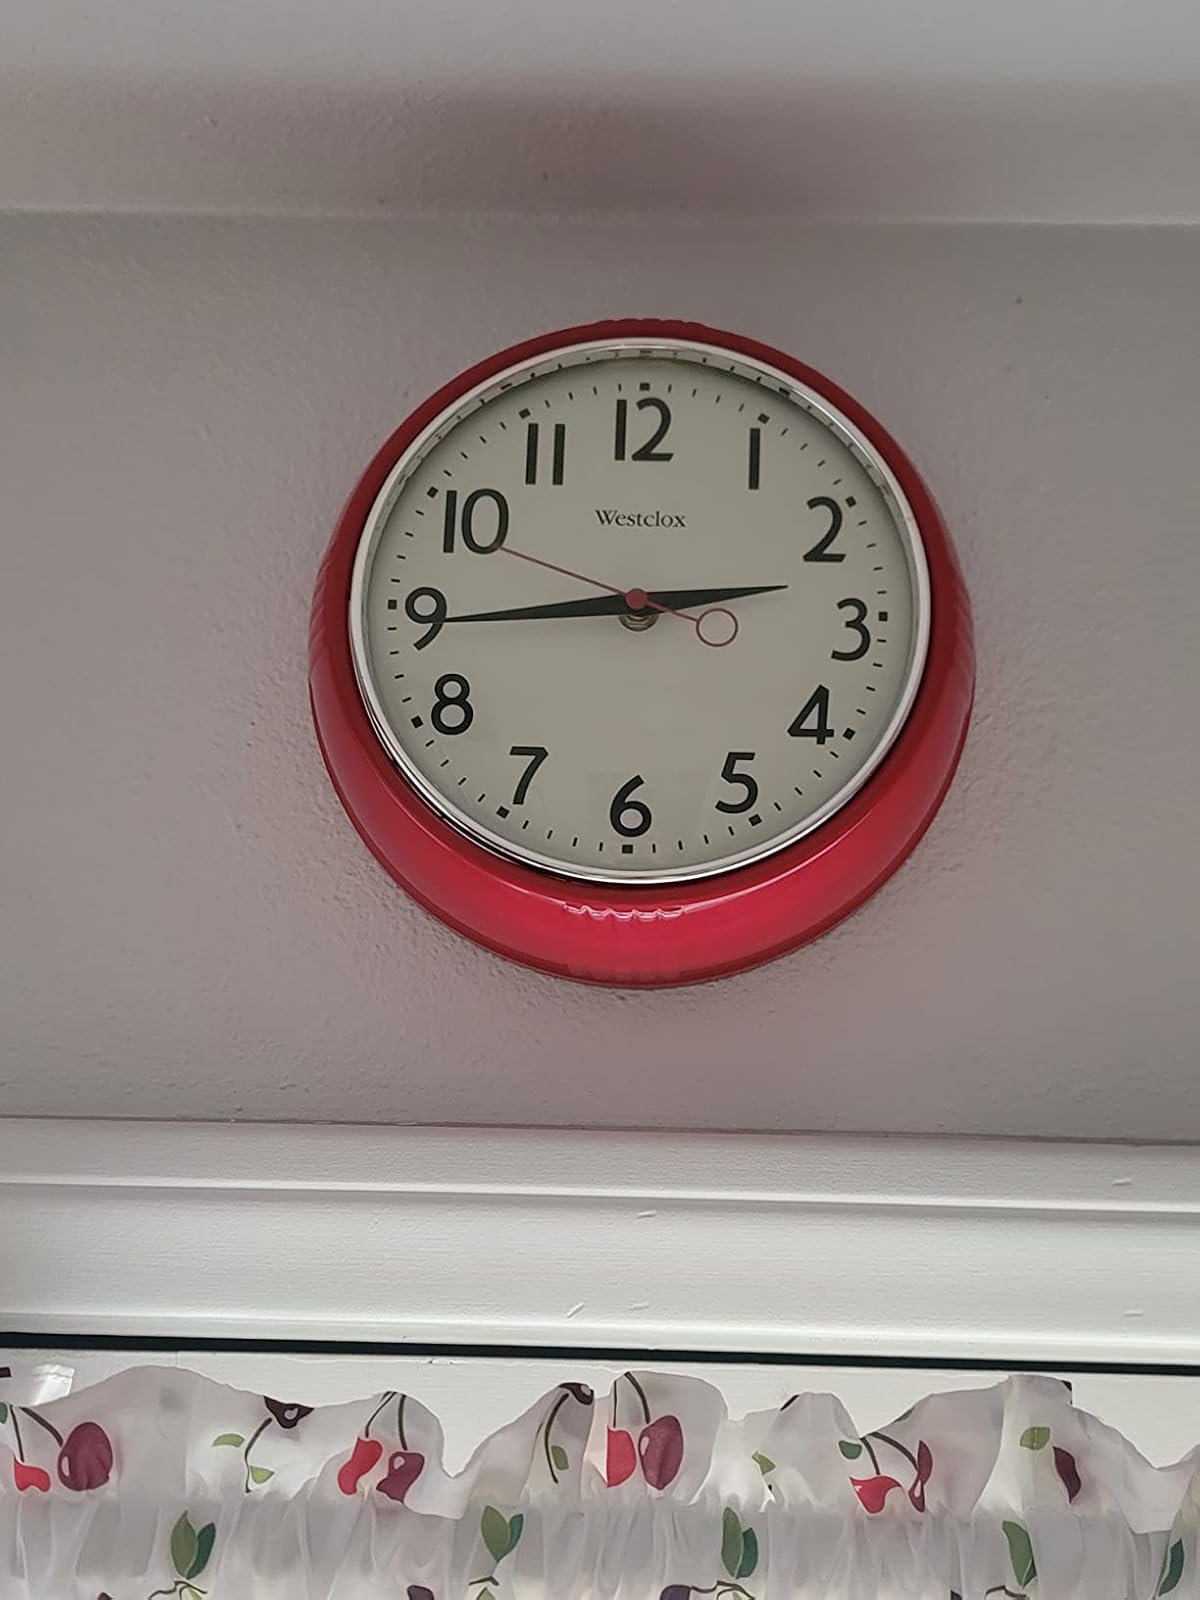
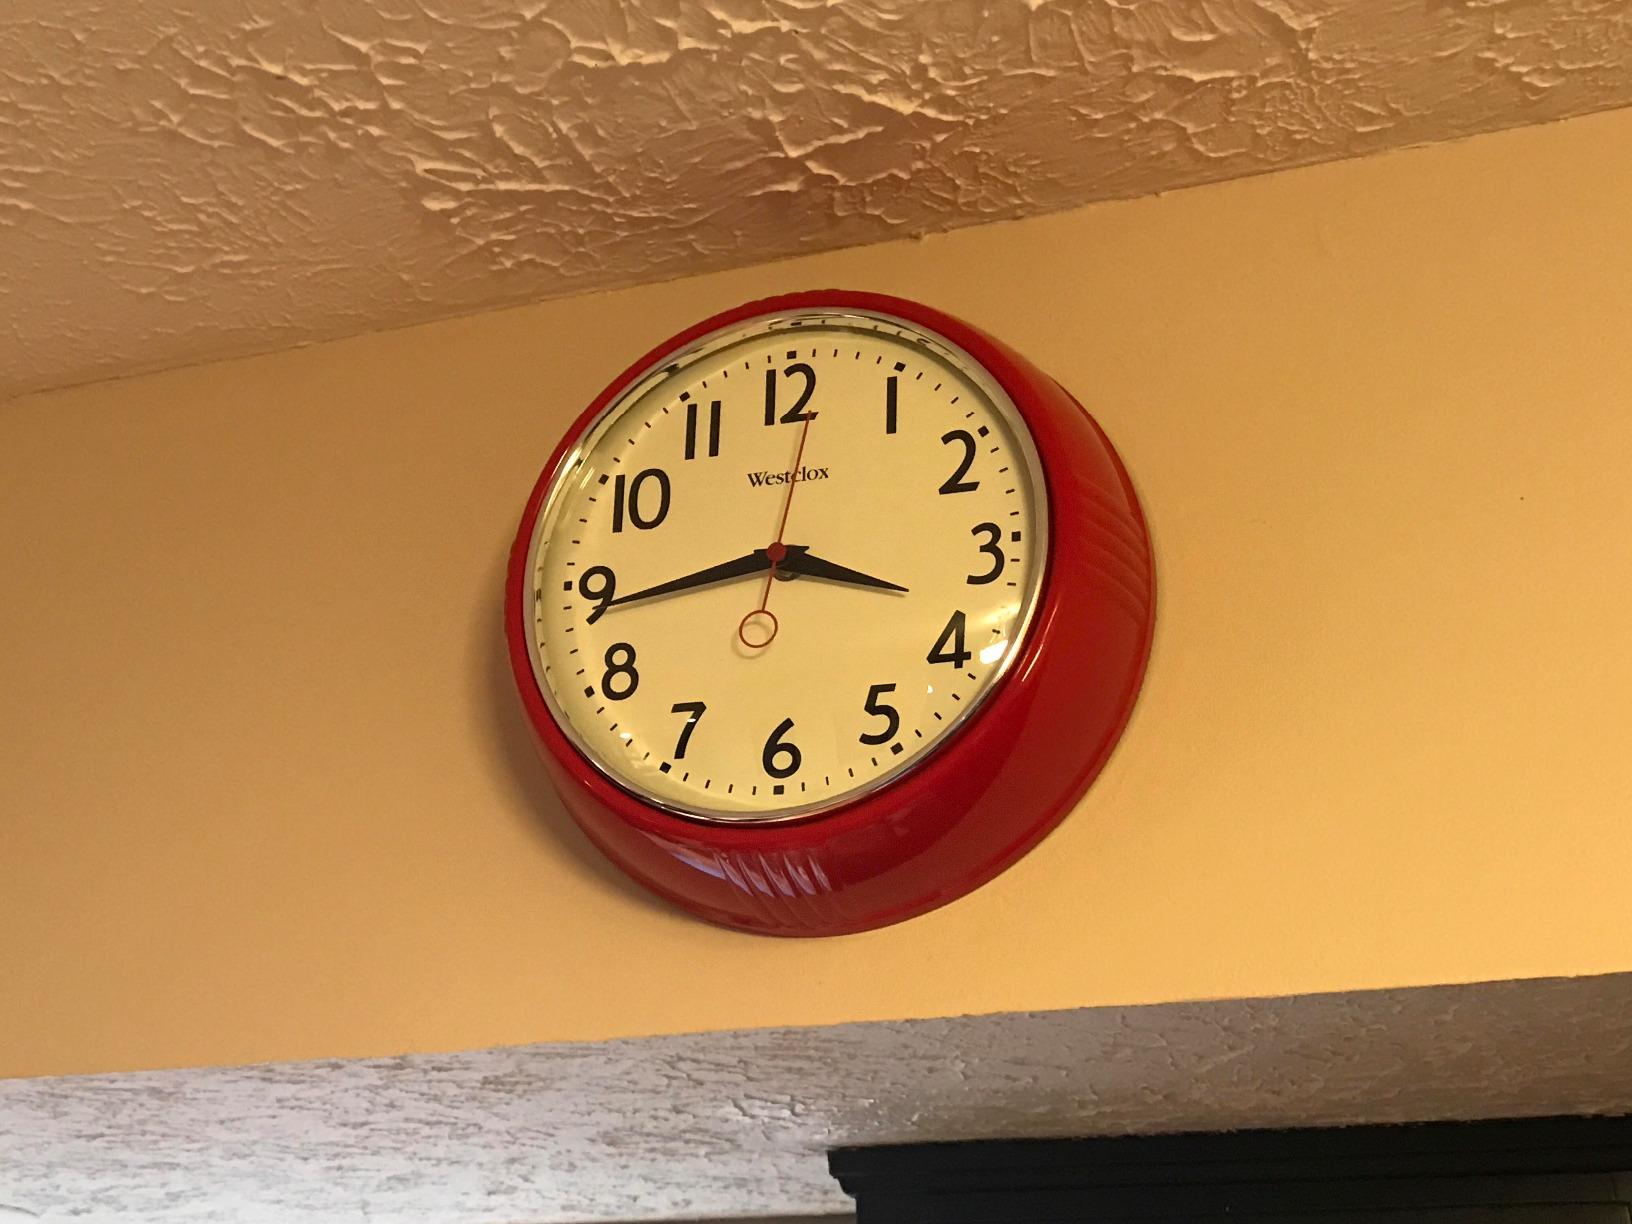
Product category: clock
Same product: yes